Ribosomally synthesized and post-translationally modified peptides

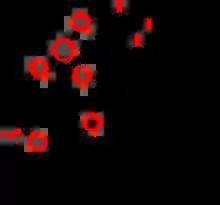
Thiostrepton RiPP

Most of the characterized thiopeptides have been isolated from Actinobacteria. General structural features of thiopeptide macrocycles, are dehydrated amino acids and thiazole rings formed from dehydrated serine/threonine and cyclized cysteine residues, respectively